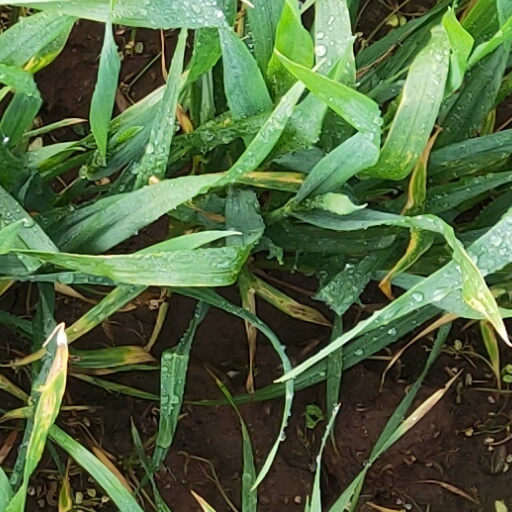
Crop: wheat